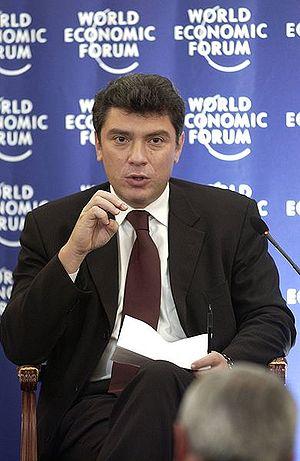
Le premier vice-président du gouvernement russe est un membre du gouvernement de la Fédération de Russie.